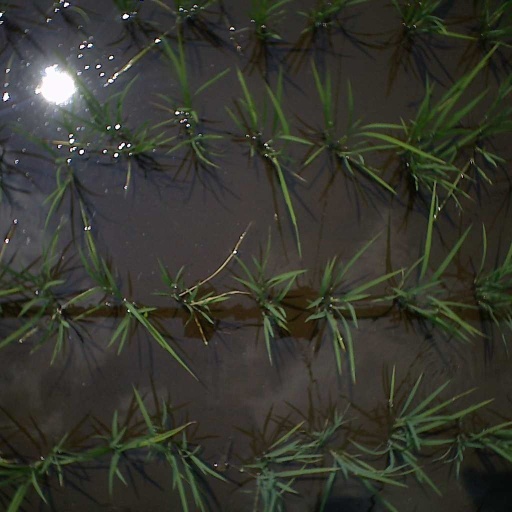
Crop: rice